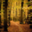
Label: forest